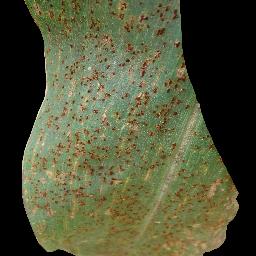
Label: Corn_(Maize)___Common_Rust